Islam in Albania

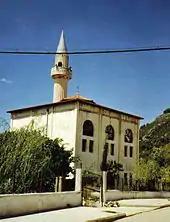
Mosque in Delvine

Prominent in those discussions were written exchanges in newspaper articles and books between novelist Ismail Kadare of Gjirokastër and literary critic Rexhep Qosja, an Albanian from Kosovo in the mid-2000s. Kadare asserted that Albania's future lay with Europe due to its ancient European roots, Christian traditions, and being a white people, while Qosja contended that Albanian identity was both a blend of Western (Christian) and Eastern (Islam) cultures and often adaptable to historical contexts. In a 2005 speech given in Britain by president Alfred Moisiu of Orthodox heritage, he referred to Islam in Albania as having a "European face", it being "shallow" and that "if you dig a bit in every Albanian, he can discover his Christian core". The Muslim Forum of Albania called those and Kadare's comments "racist", and charged that they contained "Islamophobia" and were "deeply offensive". Following trends dating back from the Communist regime, the post-Communist Albanian political establishment continues to approach Islam as the faith of the Ottoman invader.